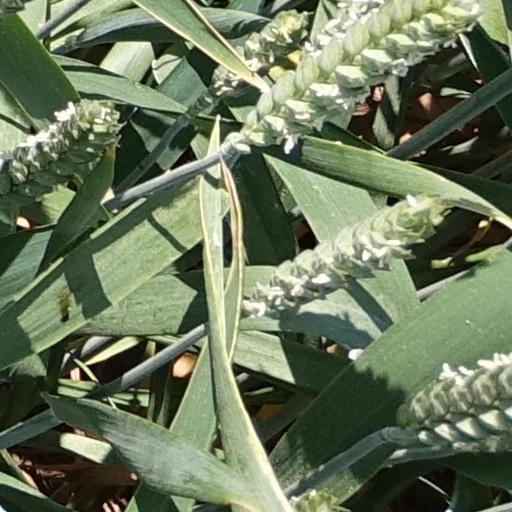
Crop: wheat